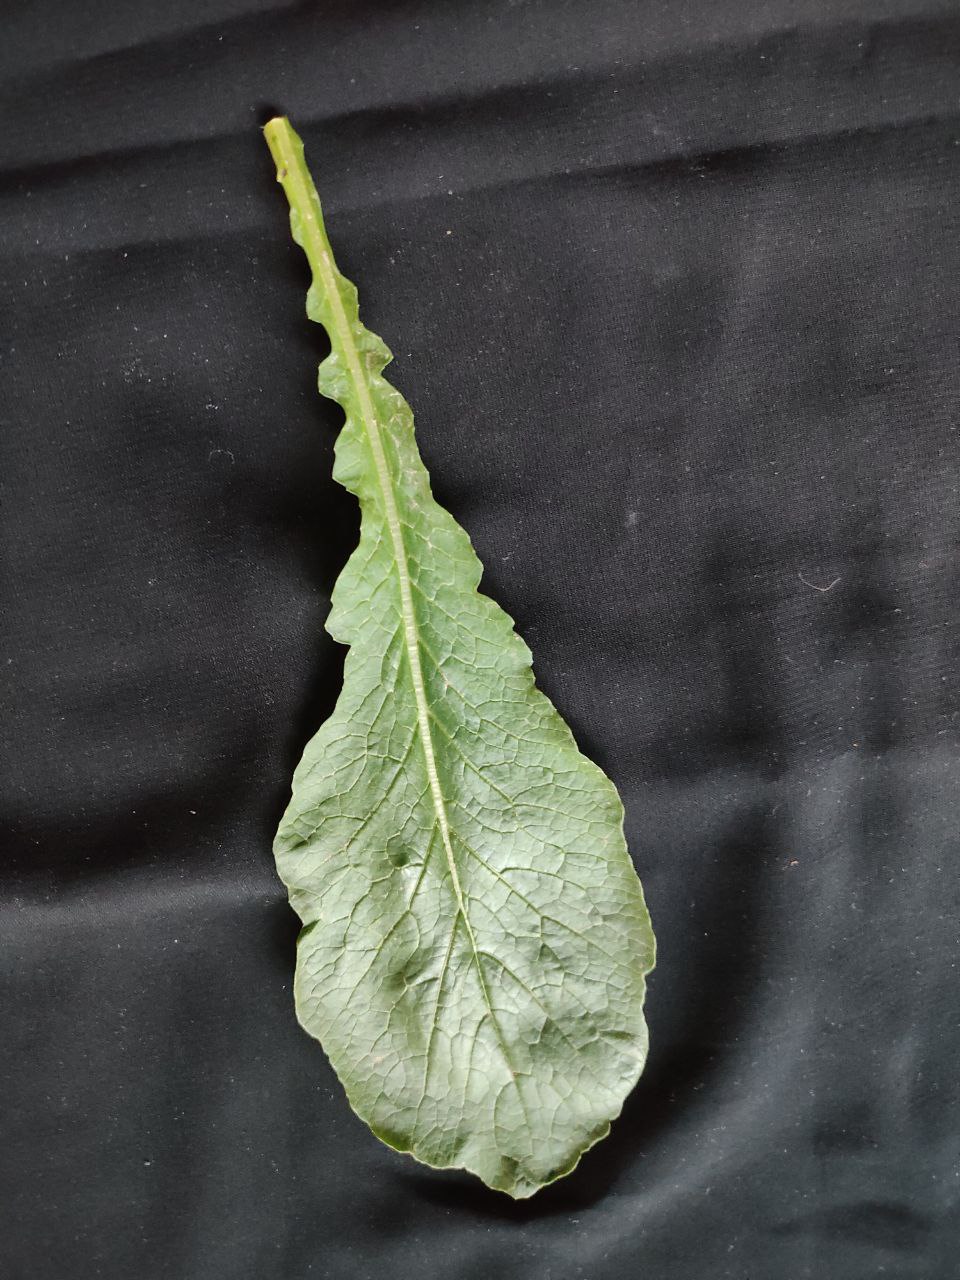
Label: Fresh leaf